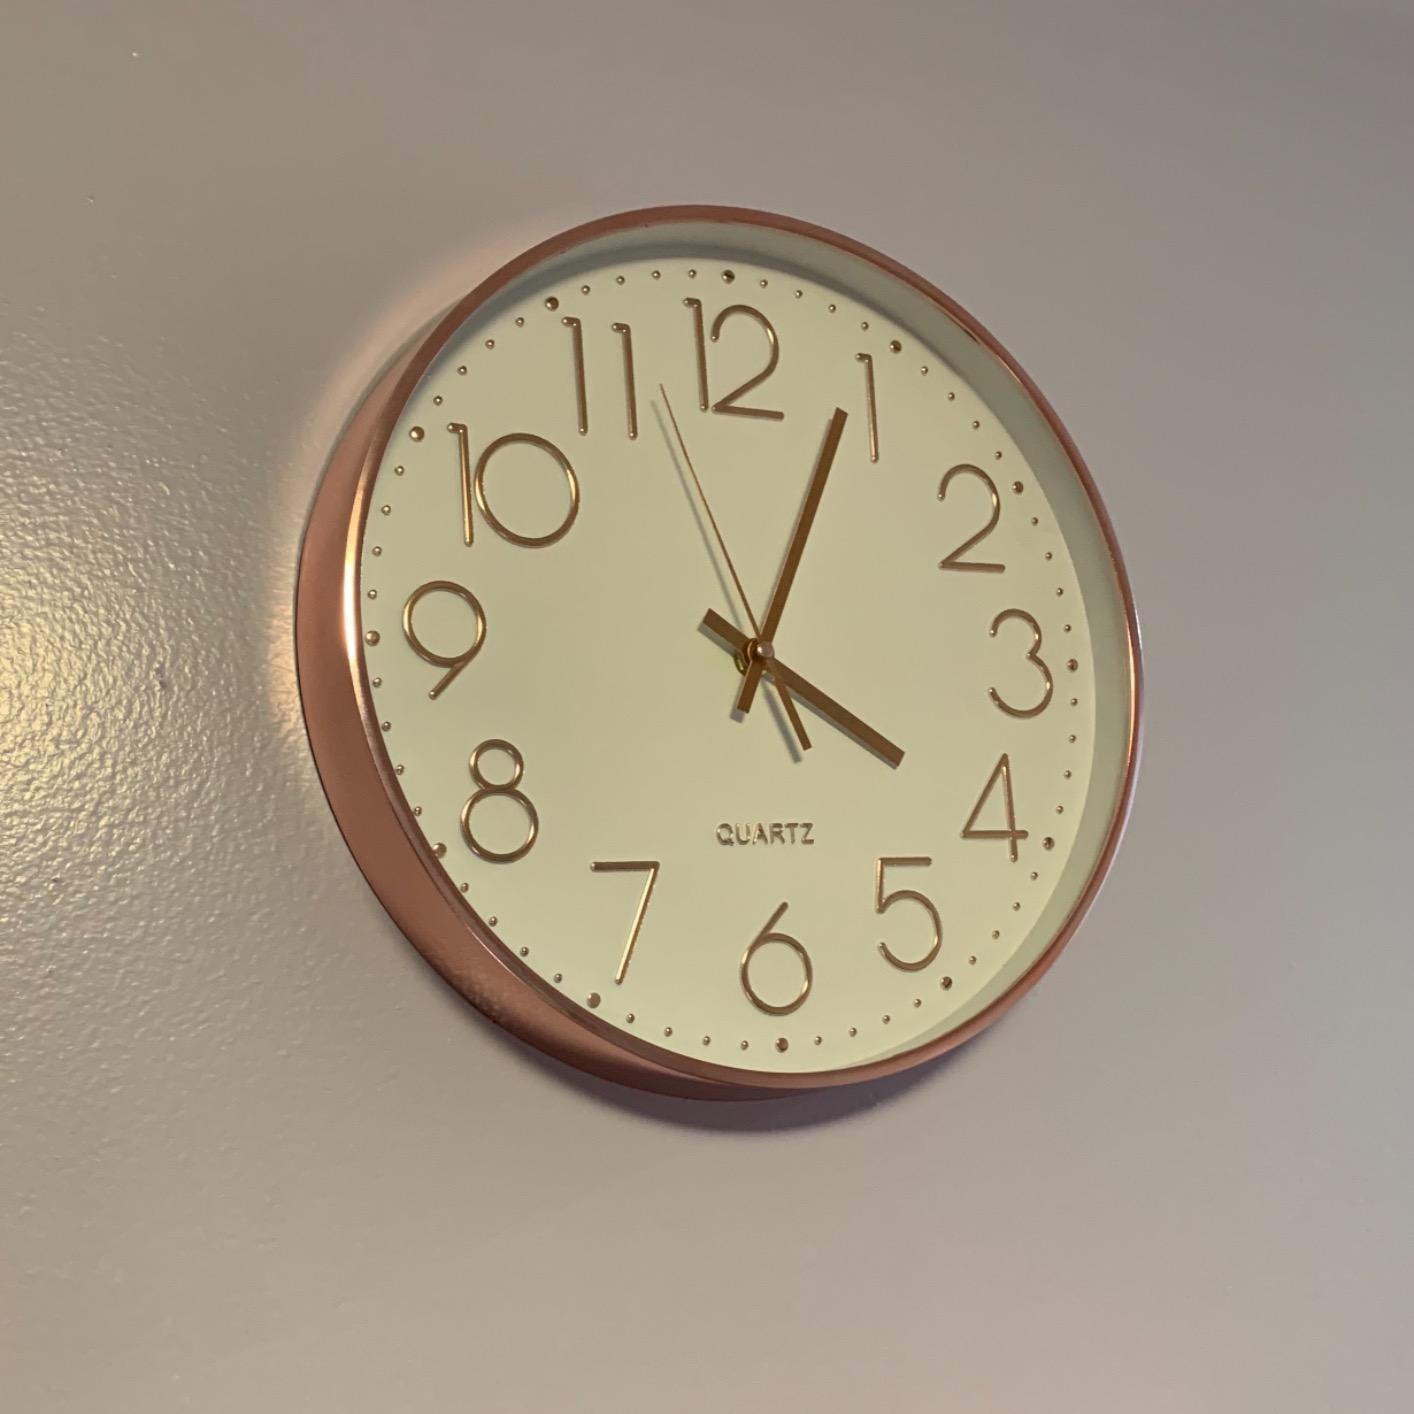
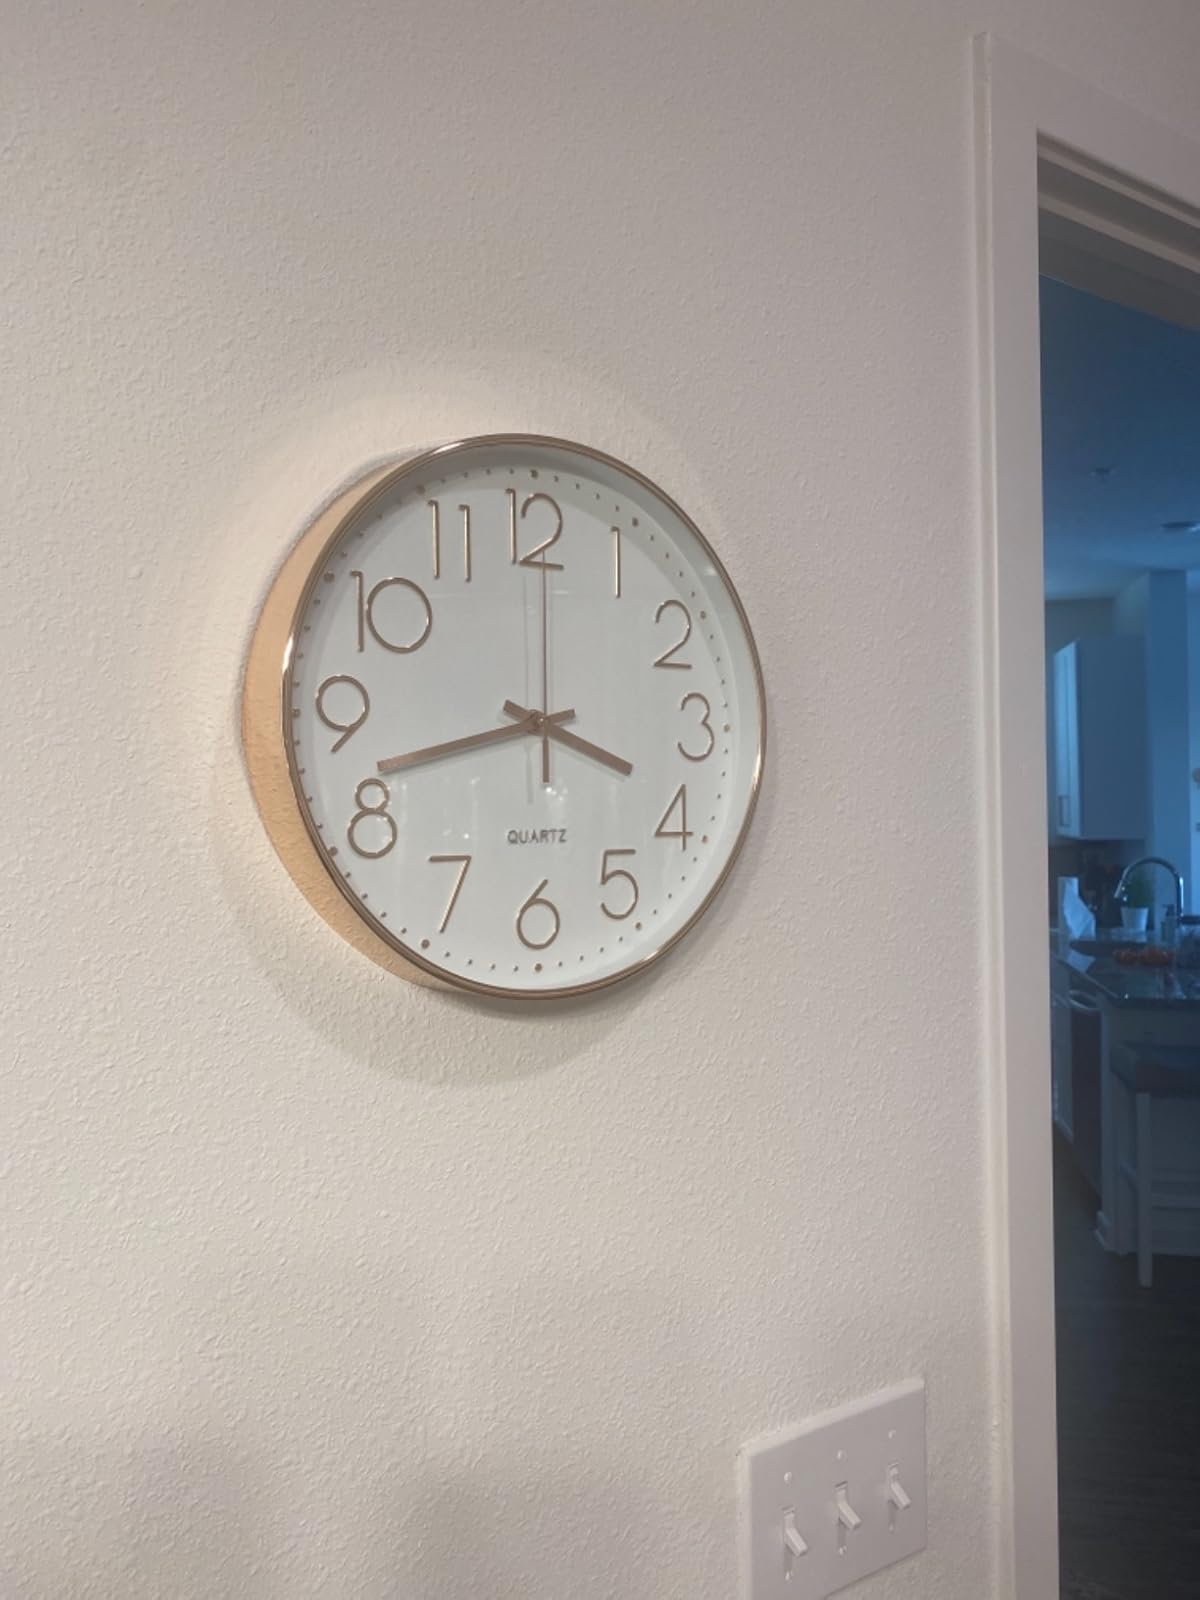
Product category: clock
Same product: yes